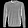
Label: Pullover